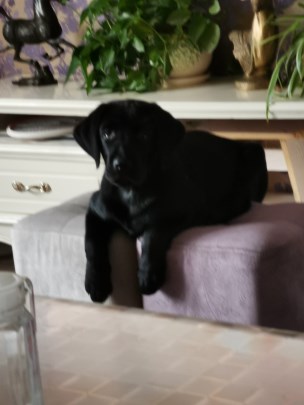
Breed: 3580-n000122-Labrador_retriever